Mikhail Rimsky-Korsakov

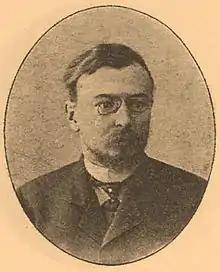
Mikhail Rimsky-Korsakov

Mikhail Nikolaevich Rimsky-Korsakov ( 20 August 1873 – 11 March 1951) was a Russian and Soviet zoologist who specialized in entomology at Saint Petersburg University and the Petrograd Forestry Institute. A son of the composer Nikolai Rimsky-Korsakov, he was awarded as an Honored Scientist of the RSFSR (1945).